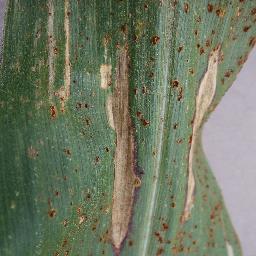
Label: Corn_(Maize)___Northern_Leaf_Blight